Heath L'Estrange

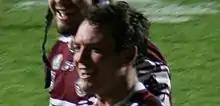
L'Estrange post-game with the Manly Sea Eagles

L'Estrange played in the 2008 NRL Grand Final victory over the Melbourne Storm. Manly won the match 40-0 which as of the 2024 season is the biggest winning margin in a grand final.